Alex Kapranos

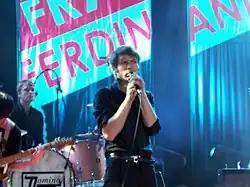
Kapranos performing with Franz Ferdinand in October 2005

After dropping "Huntley" from his name, Kapranos formed Franz Ferdinand in 2001. The band was composed of Kapranos, Nick McCarthy (rhythm guitar, keyboards, vocals), Paul Thomson (drums, backing vocals) and Bob Hardy (bass). The band saw chart success after their second single "Take Me Out" was released on 12 January 2004 and reached number 3 in the UK Charts; it was followed by their debut album "Franz Ferdinand" (released 9 February 2004), which debuted on the UK album chart at Number 3.